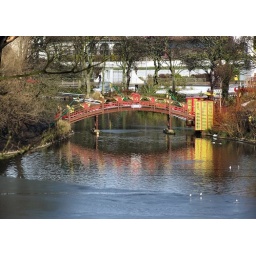
Peasholm lake with the bridge over